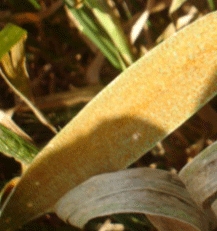
Label: Wheat___Brown_Rust